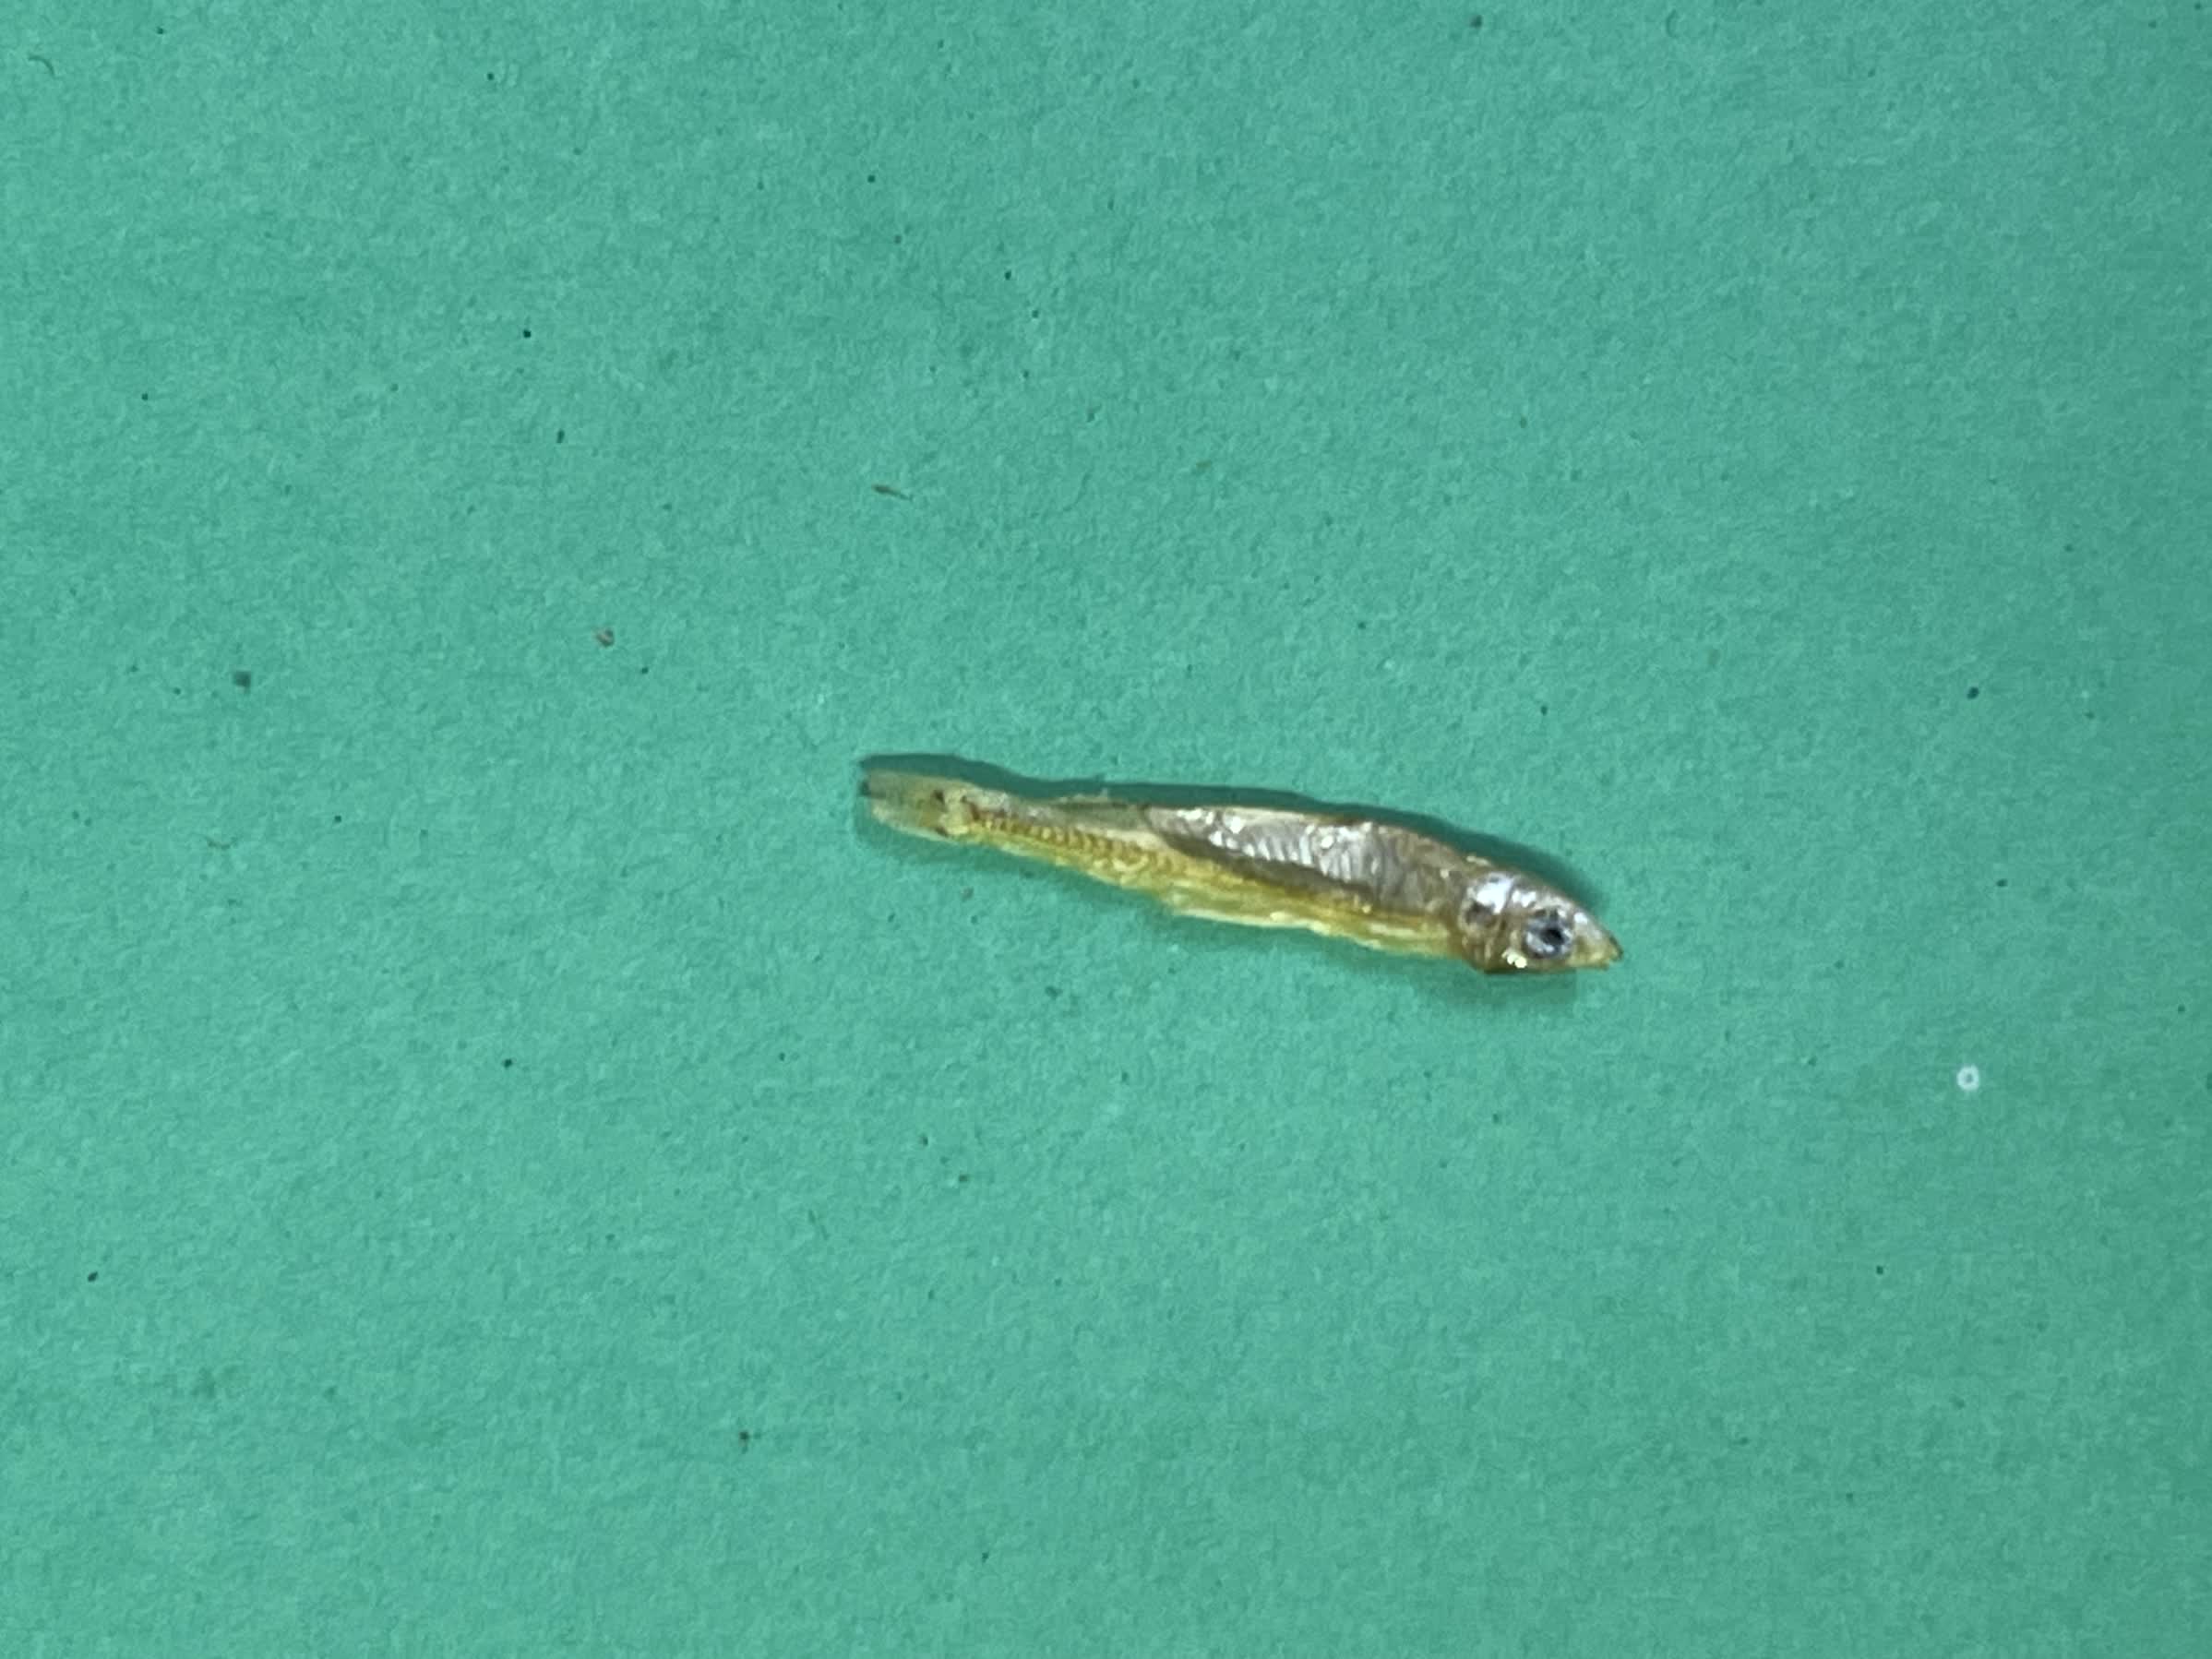
Species: kachki